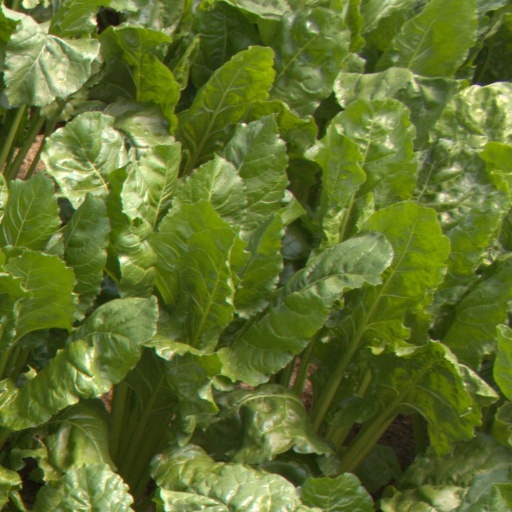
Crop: sugar beet